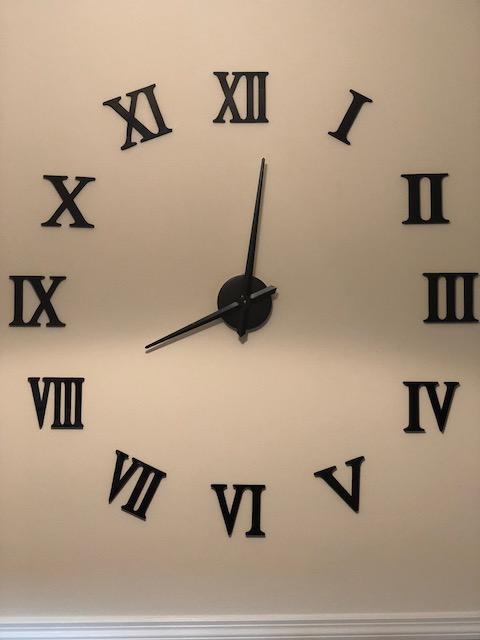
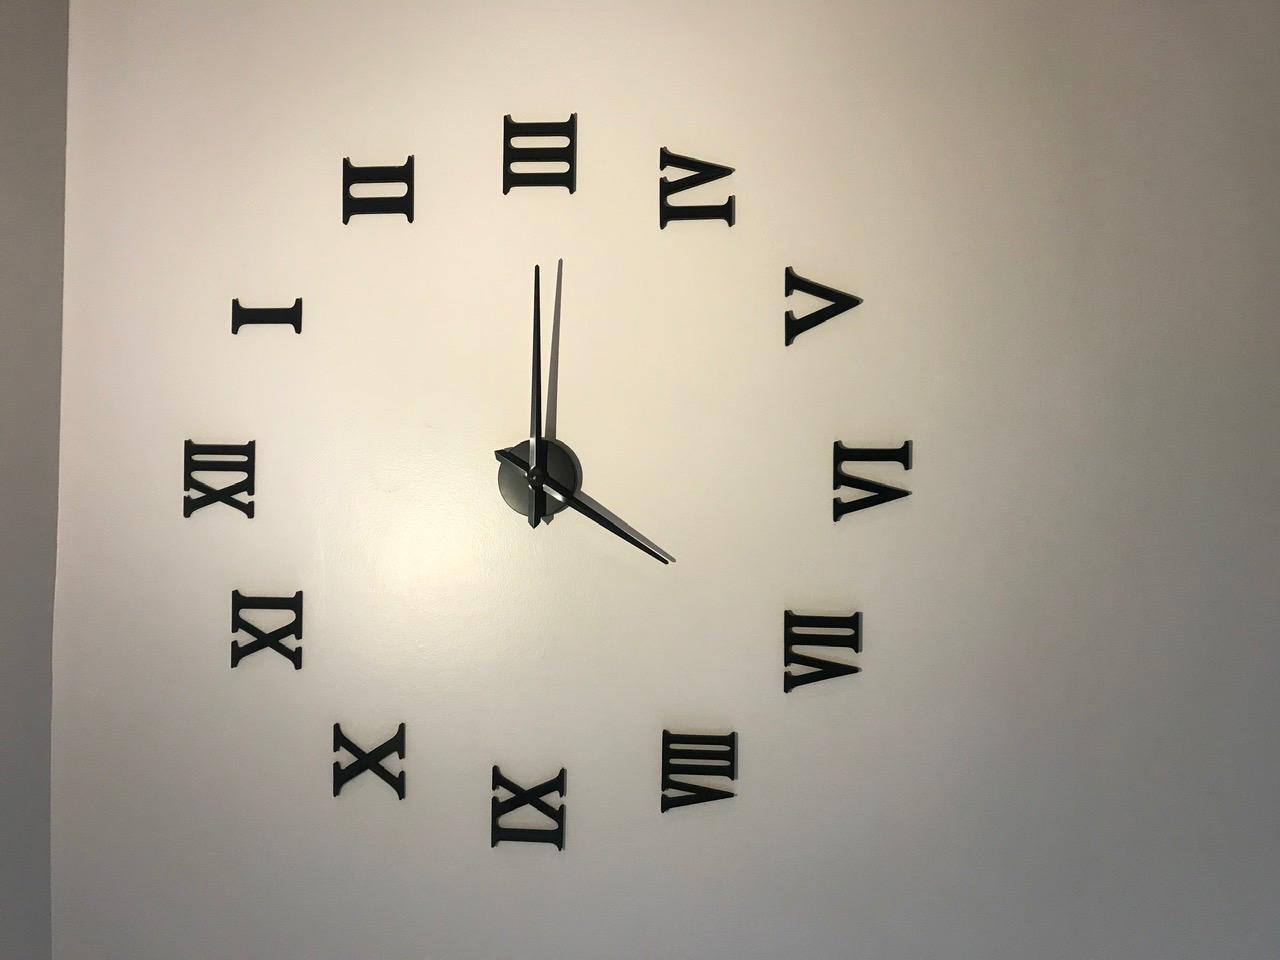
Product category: clock
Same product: yes